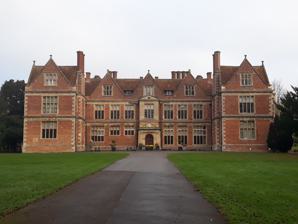
Building: Shaw House, Berkshire
Country: United Kingdom
Year built: 1581
View of Shaw House Shaw House is an important example of an early symmetrical H-plan Elizabethan mansion , located at Shaw , on the north-eastern outskirts of Newbury in Berkshire . History Shaw House - showing the side view of the house The manor house of Shaw, Shaw House was built by the wealthy cloth merchant , Thomas Dolman , and completed in 1581. It is famous for its reputation as King Charles I 's headquarters during the Second Battle of Newbury . However recent research has proved that, despite being at the centre of the fighting, the King never went to the house. Other royals have visited, most notably Elizabeth I . In the 1720s, it was acquired by the flamboyant James Brydges, 1st Duke of Chandos . Although it was not the principal residence of the Duke, the family evidently spent some time in the area and the second Duke bought a wife at a sale in Newbury. Anne Wells, a chambermaid from Newbury, who became the second wife of the second Duke of Chandos After the first Duke's death in 1744 the dowager duchess lived at Shaw House till her death in 1750. Her step-son sold the property soon afterwards to the Andrews family. It was the childhood home of the historian James Pettit Andrews . For many years it was also a school. The house is currently owned and managed by West Berkshire Council as a conference venue and public attraction. Restoration Following a major restoration Shaw House opened to the public in 2008. It is also a conference venue and home to West Berkshire's Registration Service for Births, Deaths and Ceremonies . Work began in 2005 after the mansion was awarded more than £4m from the Heritage Lottery Fund . English Heritage and Vodafone also contributed to the £6m project. Visitors can now enjoy a programme of events and activities whilst wandering the house and spending time in the exhibitions and family corner. The House is open most weekends and some school holidays. References